Stowe Gardens

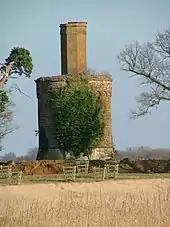
The Bourbon Tower prior to restoration

Hawkwell Field lies to the east of the Elysian Fields, and is also known as "The Eastern Garden". This area of the gardens was developed in the 1730s & 1740s, an open area surrounded by some of the larger buildings all designed by James Gibbs.